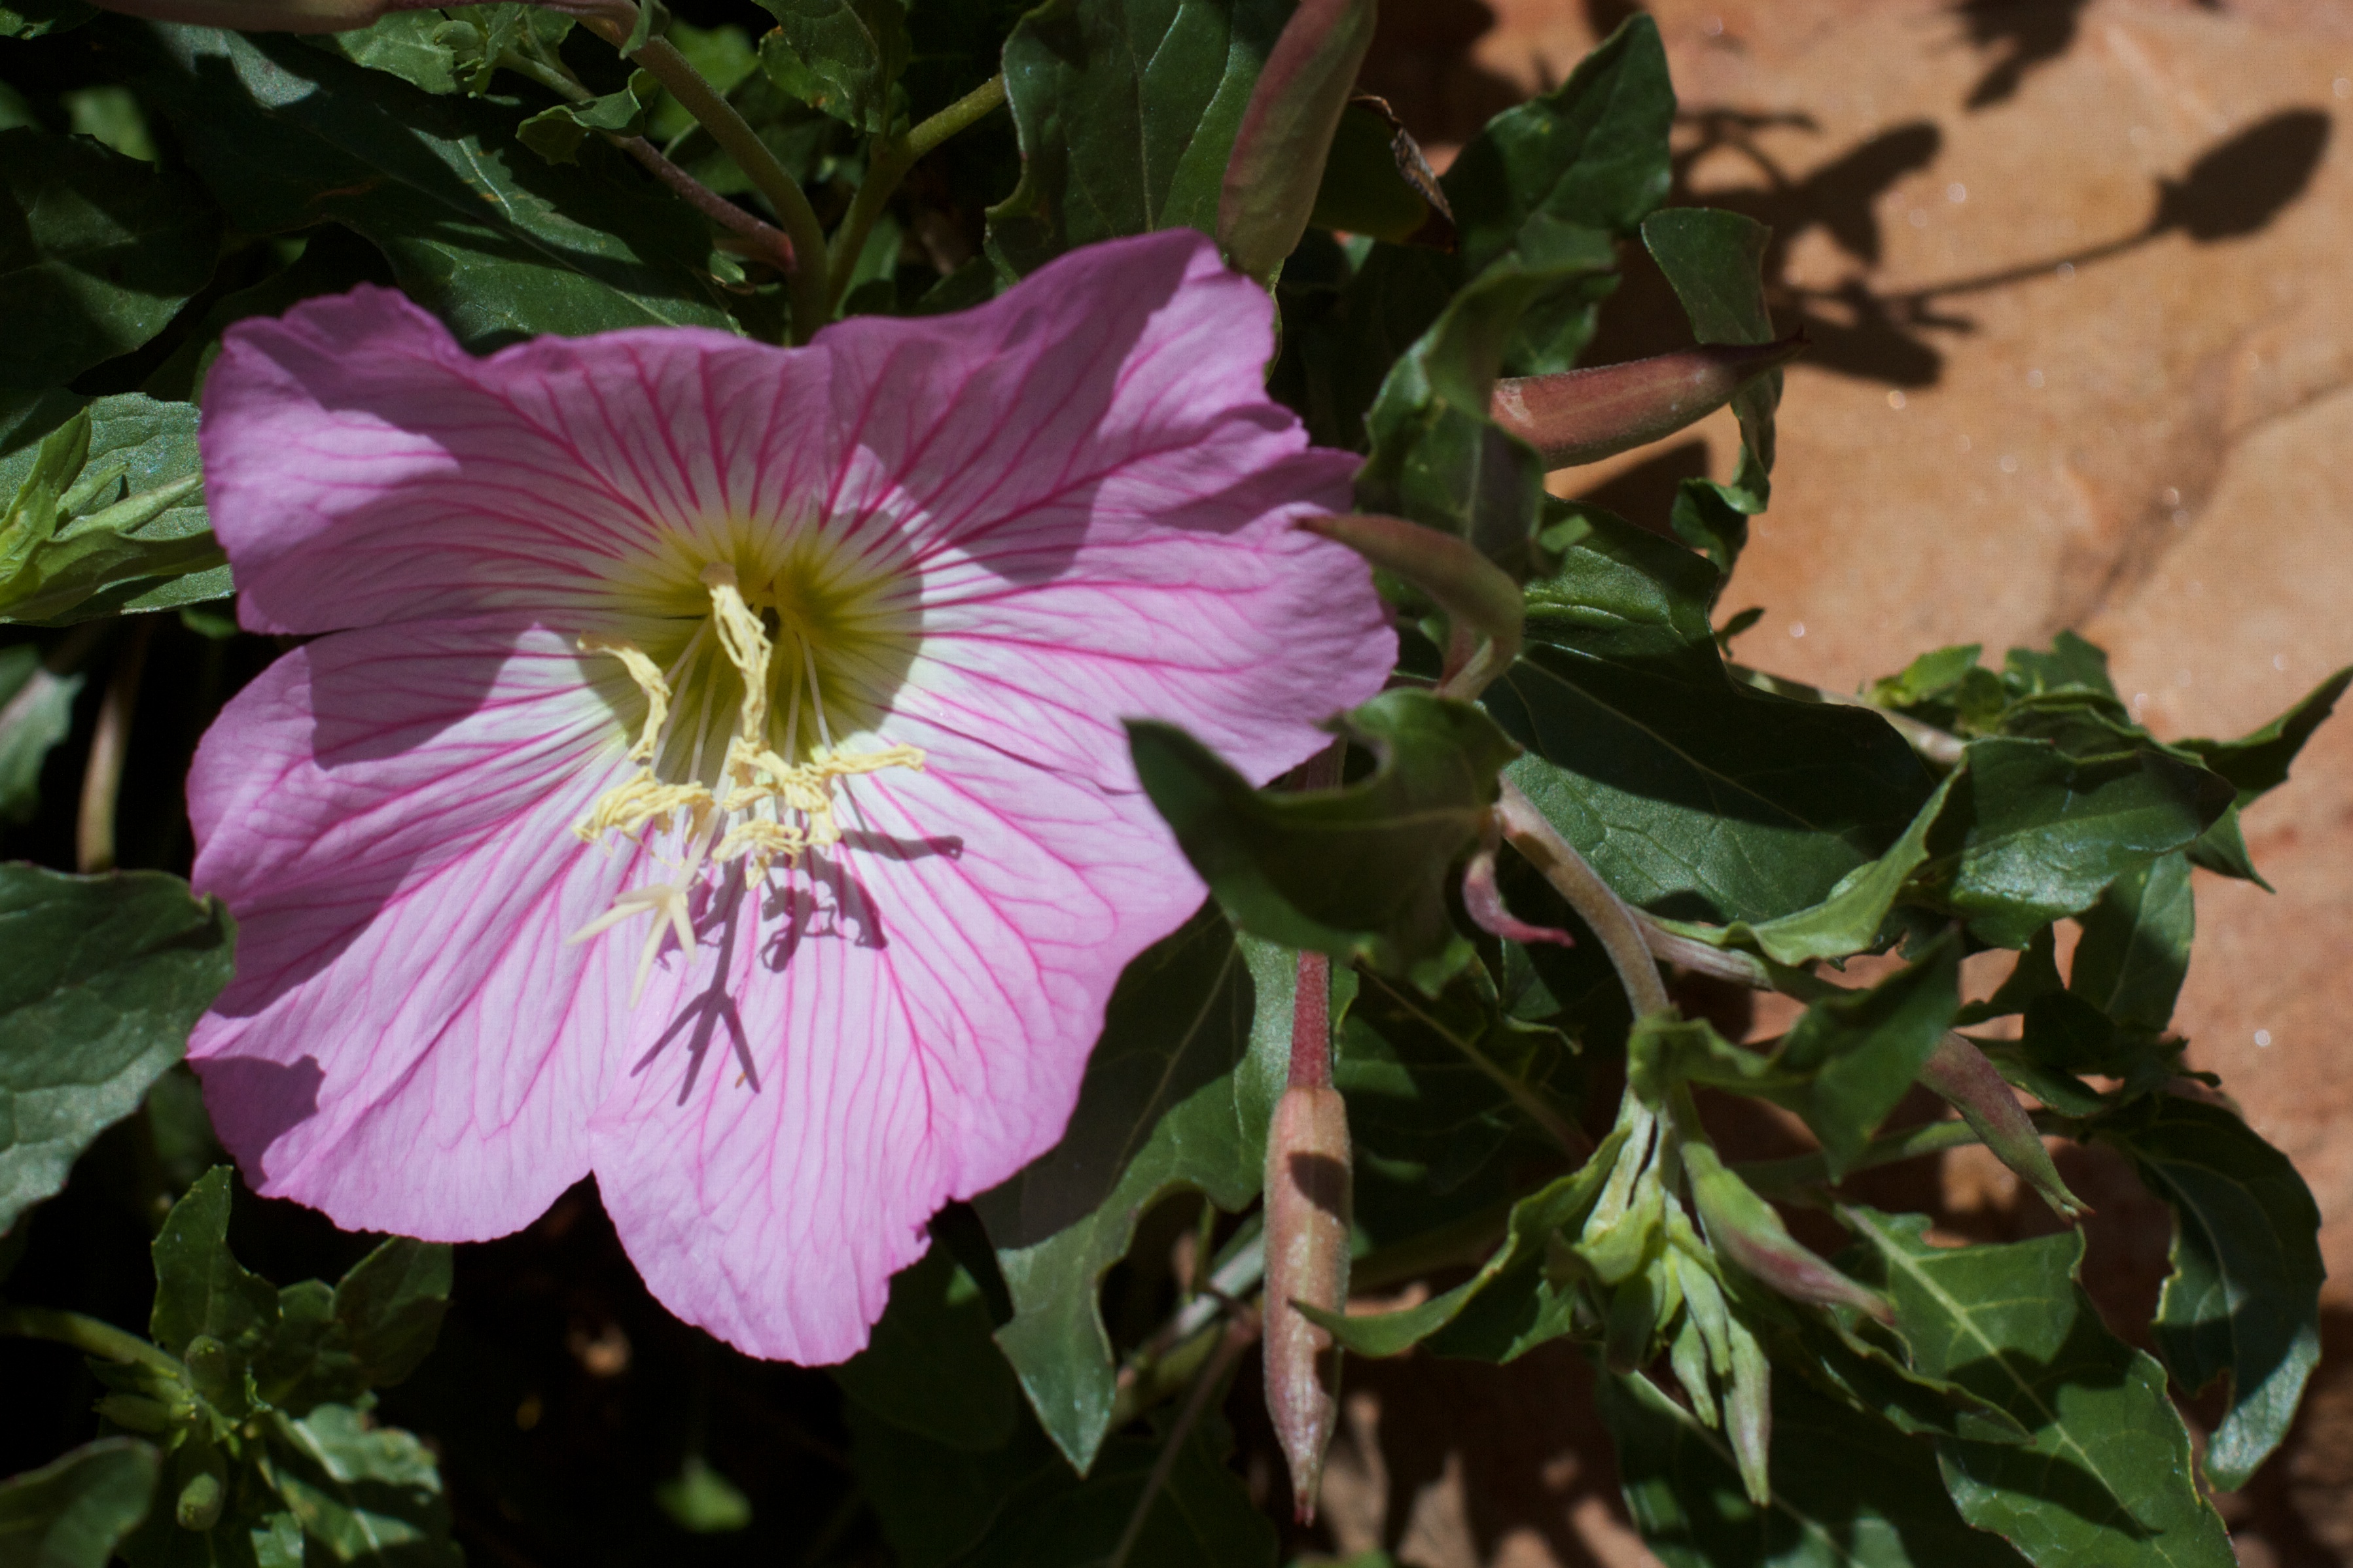
plant, flower, petal, botany, flora, flowering plant, annual plant, land plant